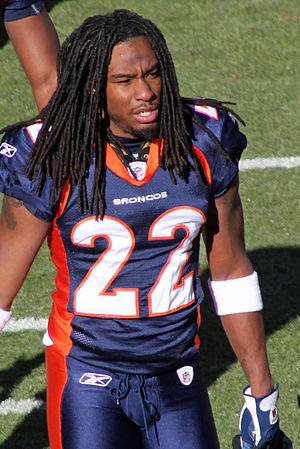
Syd'Quan Thompson est un joueur américain de football américain. Il joue actuellement avec les Kiss de Los Angeles, évoluant en Arena Football League.